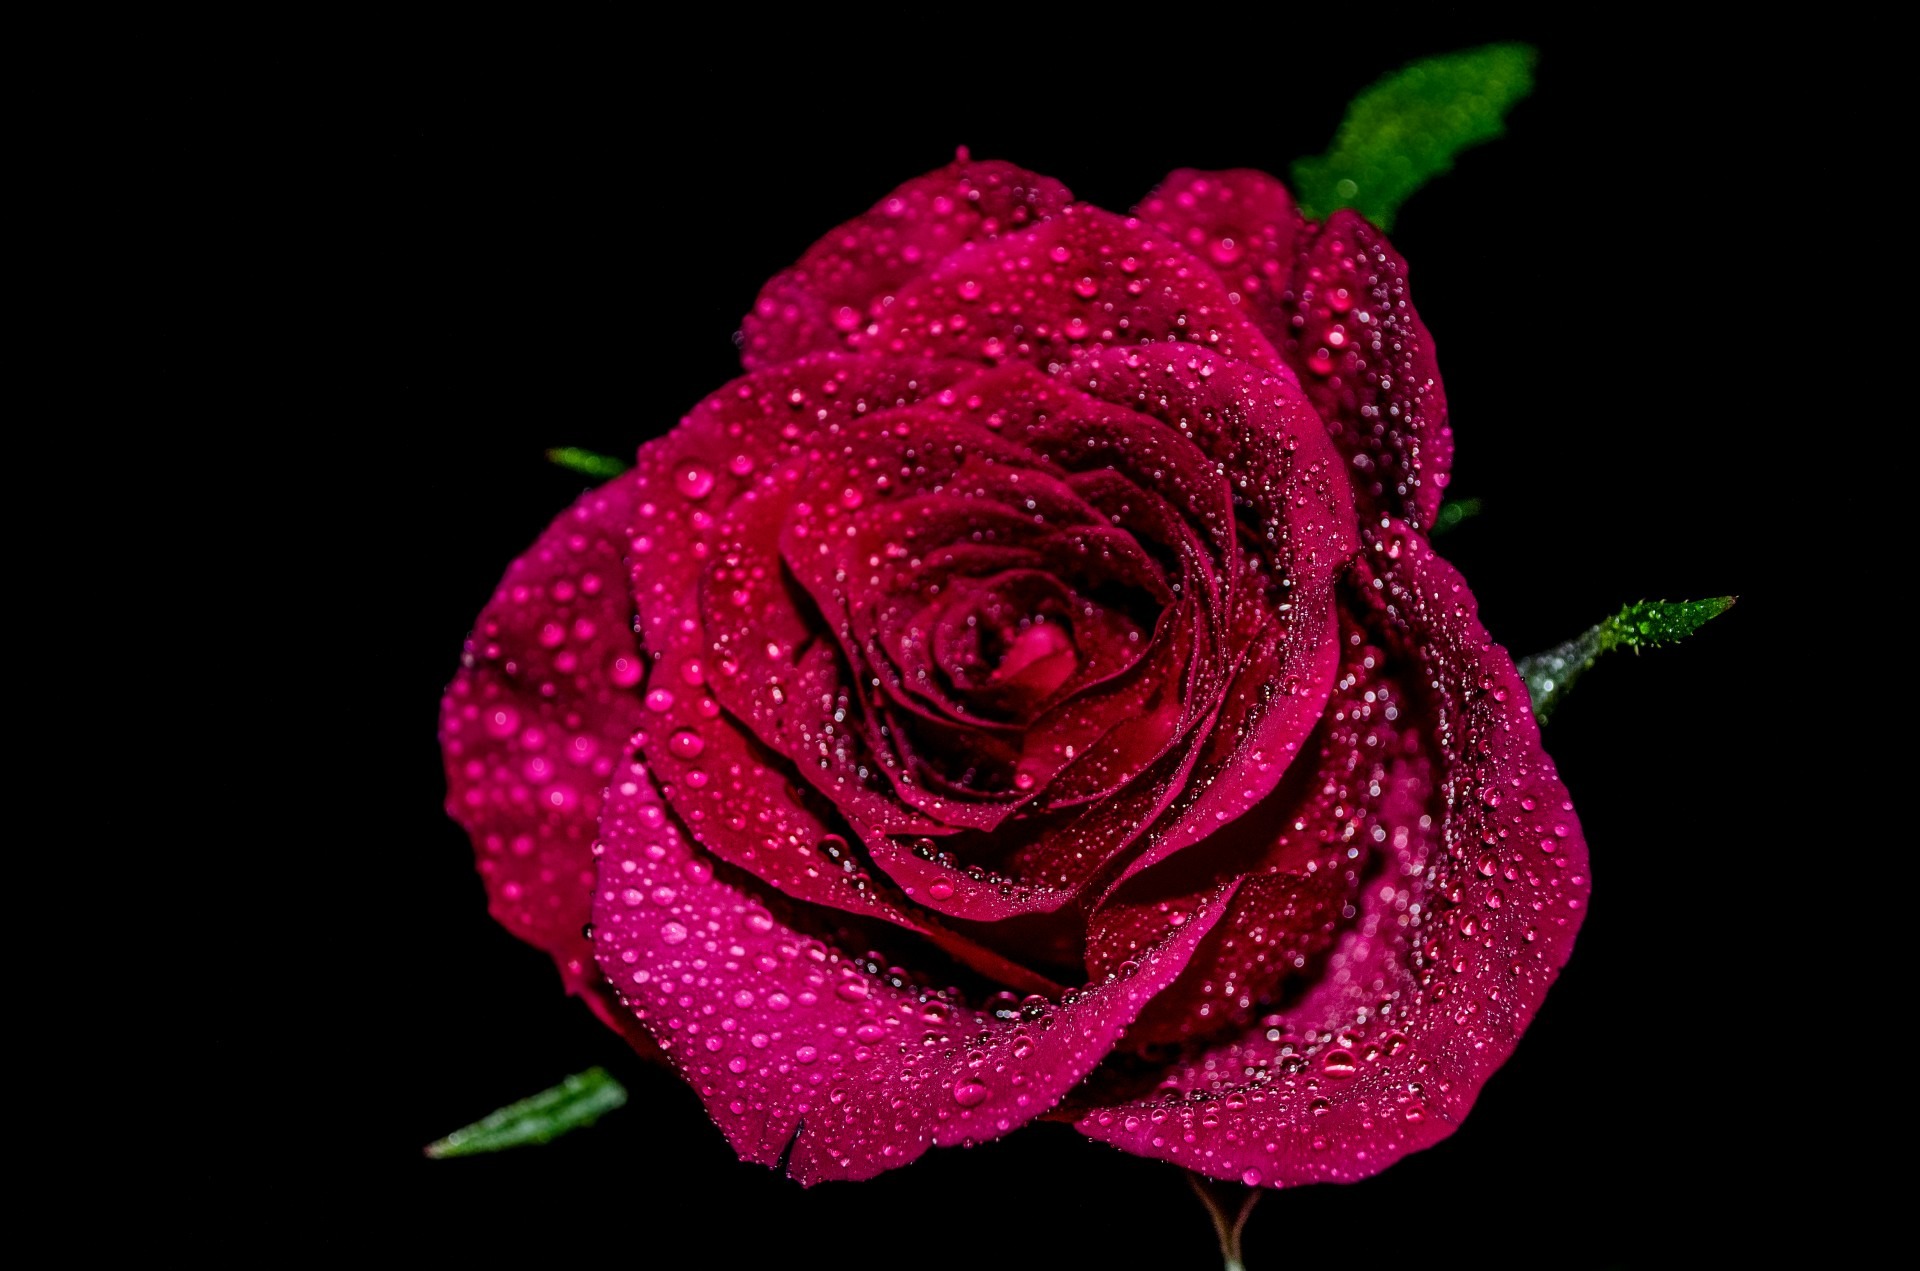
water, nature, plant, flower, purple, petal, isolated, love, gift, rose, decoration, red, pink, flowers, leaves, art, background, drops, remember, valentine, magenta, macro photography, flowering plant, garden roses, rose family, valentine day, plant stem, land plant, rose order